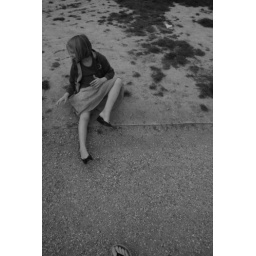
rocks in shoes